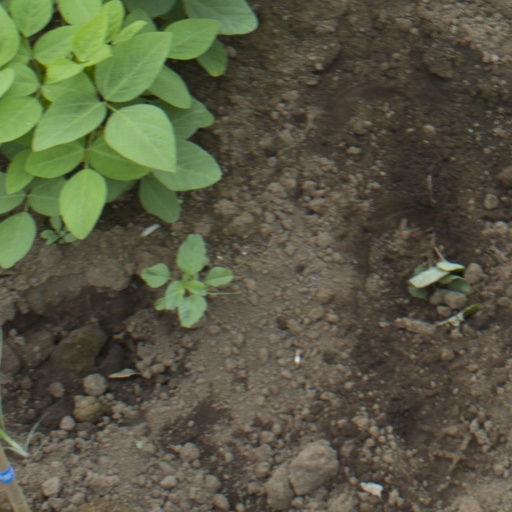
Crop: soybean